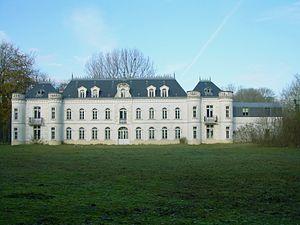
Parc naturel régional des Caps et Marais d'Opale - Côte d'Opale - dunes du Mont Saint Frieux - Château de DANNES
Le mont Saint-Frieux, culminant à 153 m d'altitude, est situé sur la côte d'Opale, au bord de la Manche, sur le territoire de la commune de Neufchâtel-Hardelot. Le site naturel est une zone naturelle d'intérêt écologique, faunistique et floristique appartenant au parc naturel régional des caps et marais d'Opale et bordant le parc naturel marin des estuaires picards et de la mer d'Opale. Il est la propriété du Conservatoire du littoral.
Dannes est une commune française située dans le département du Pas-de-Calais en région Hauts-de-France.